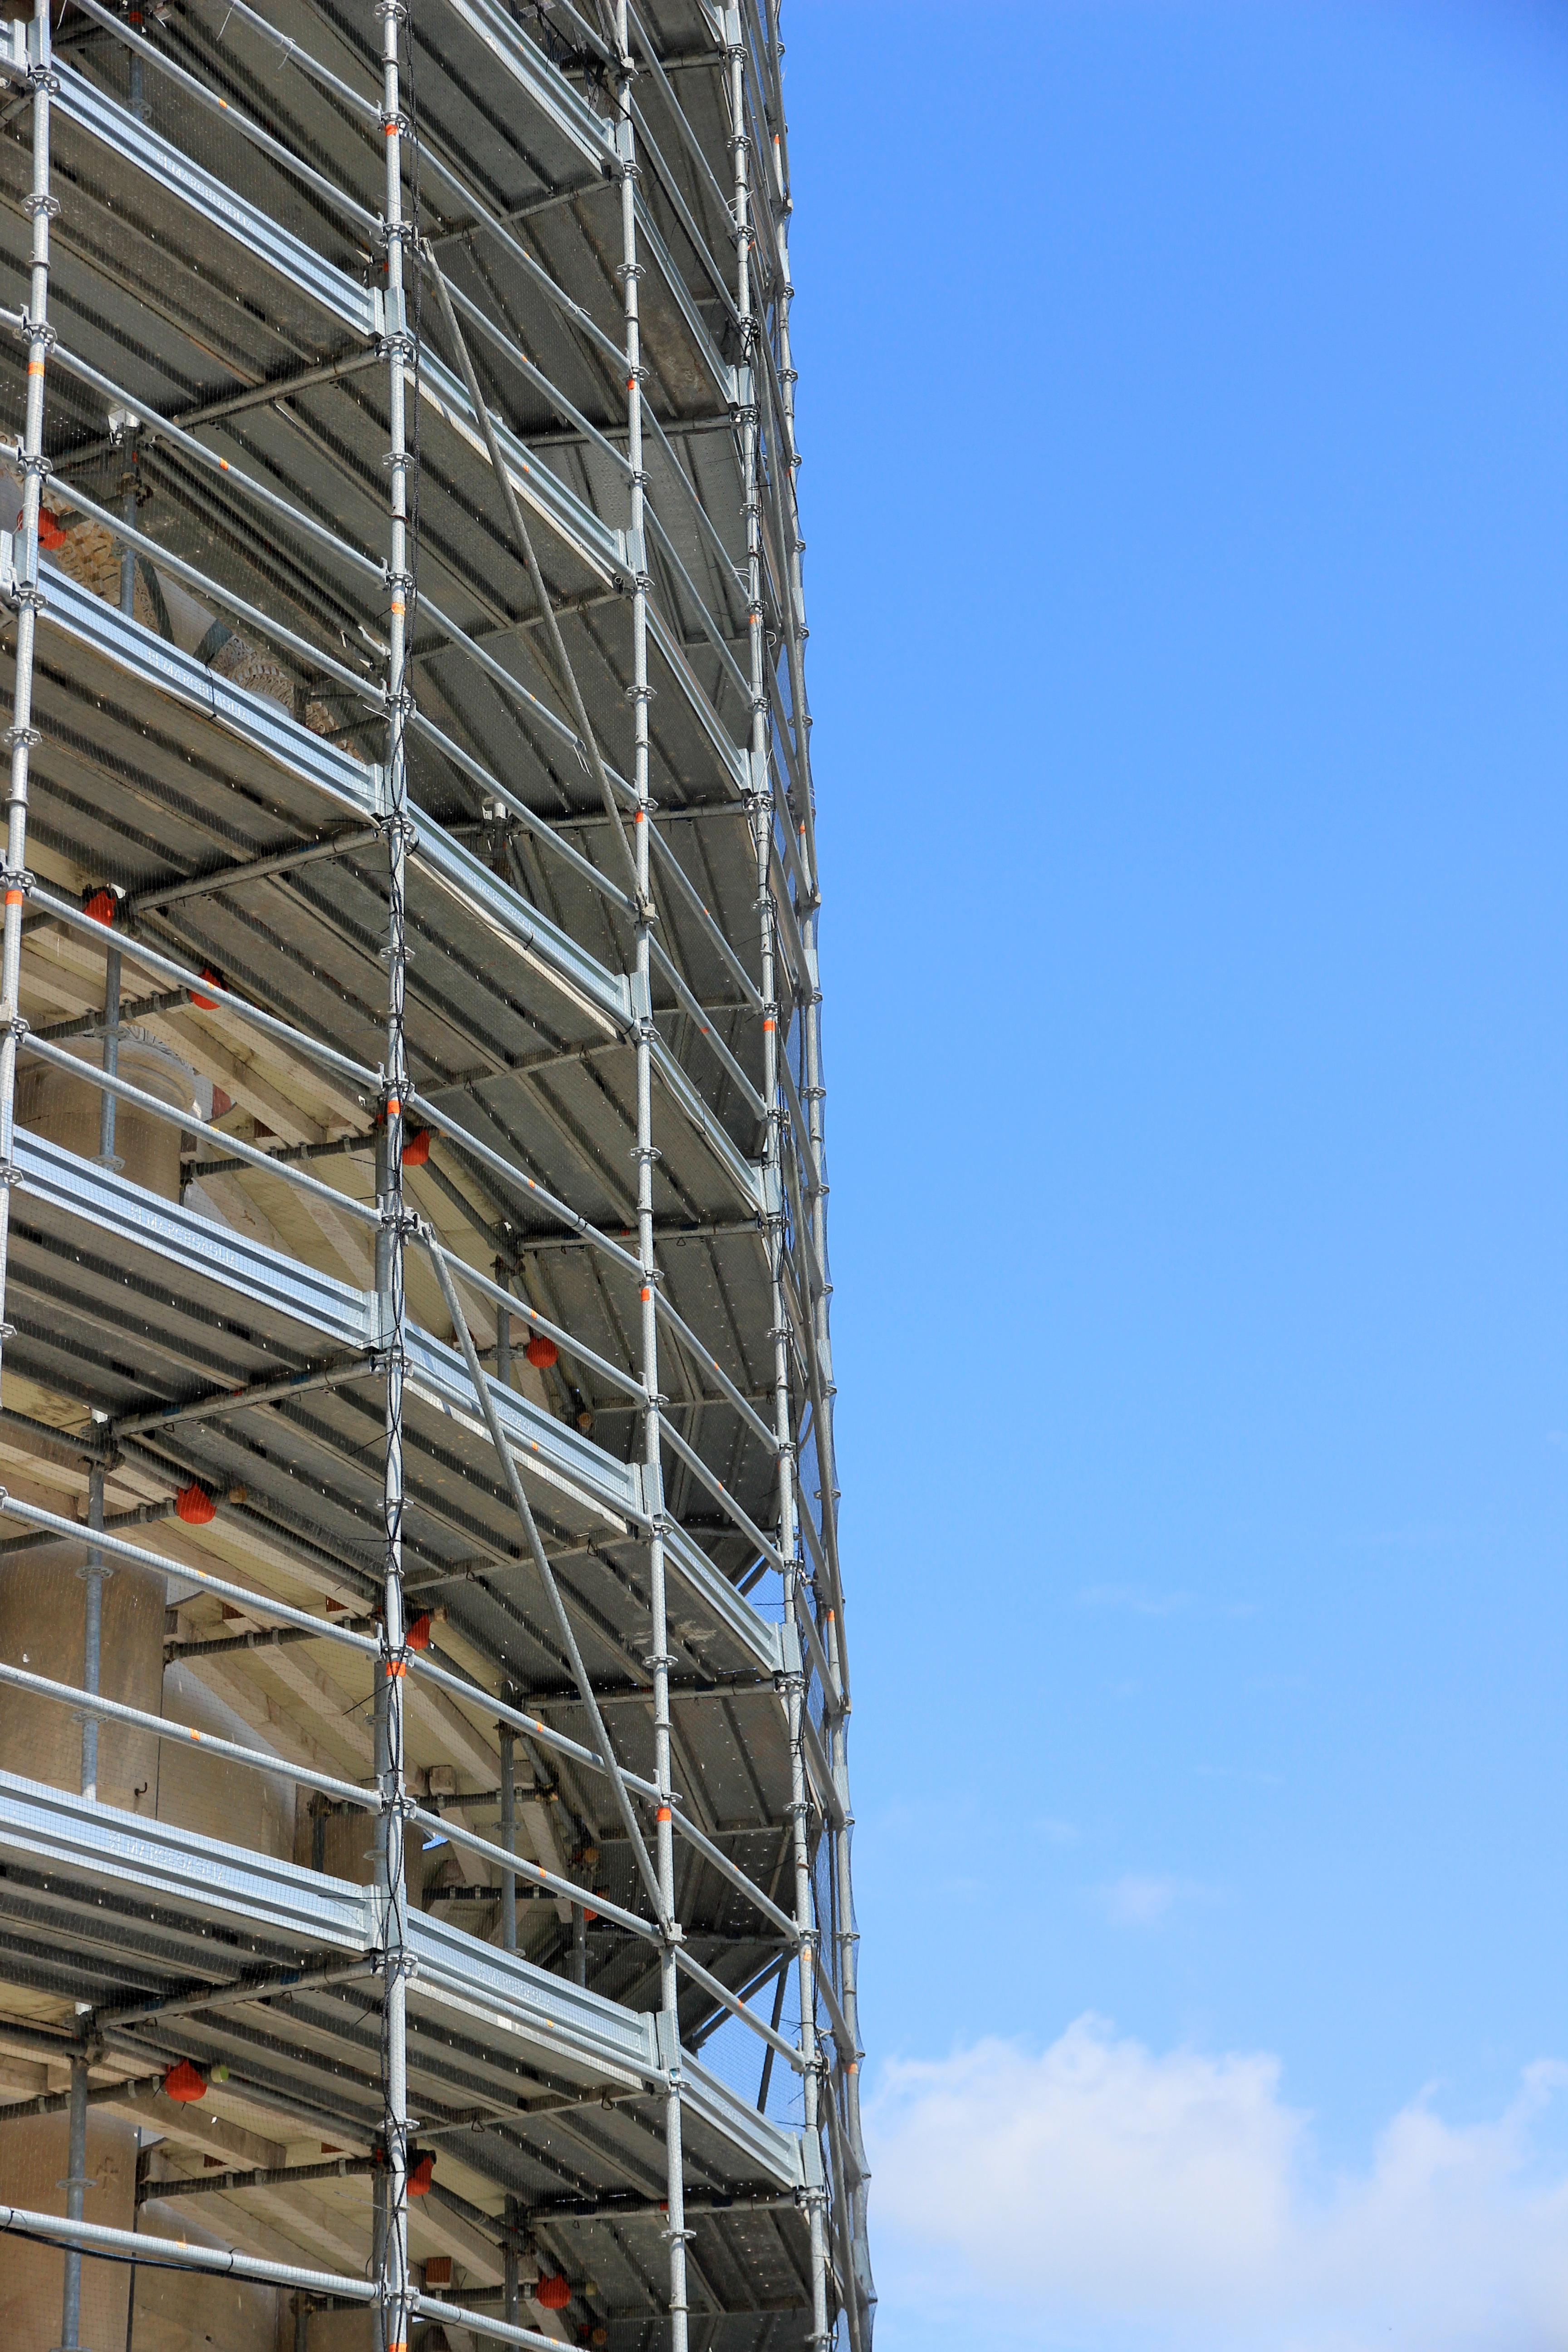
architecture, skyscraper, construction, tower, mast, facade, tower block, scaffolding, dom, site, renovation, scaffold, craftsmen, construction work